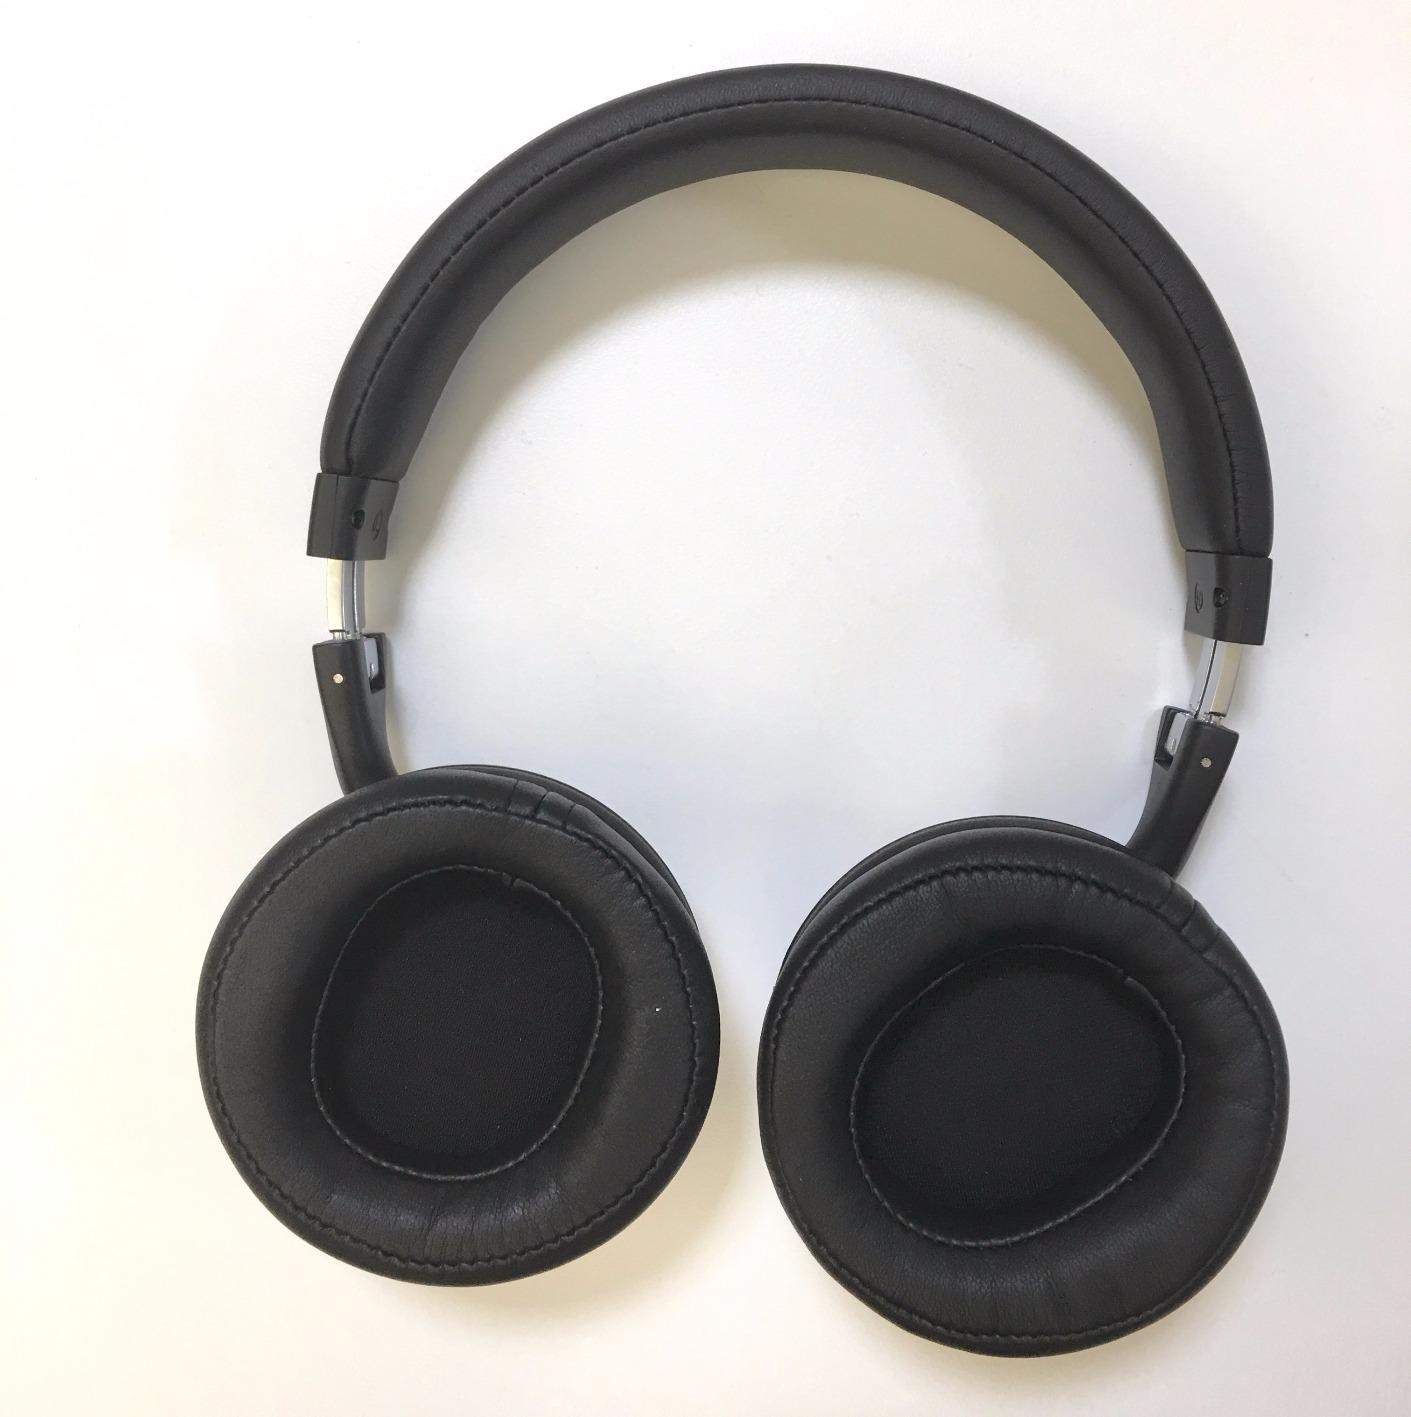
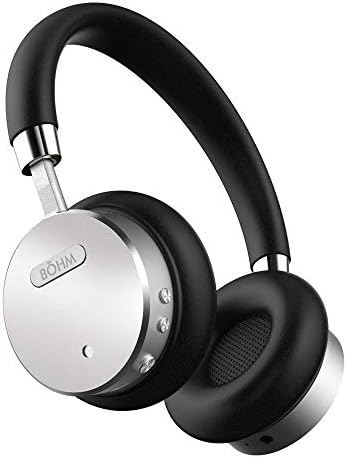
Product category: headphones
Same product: no